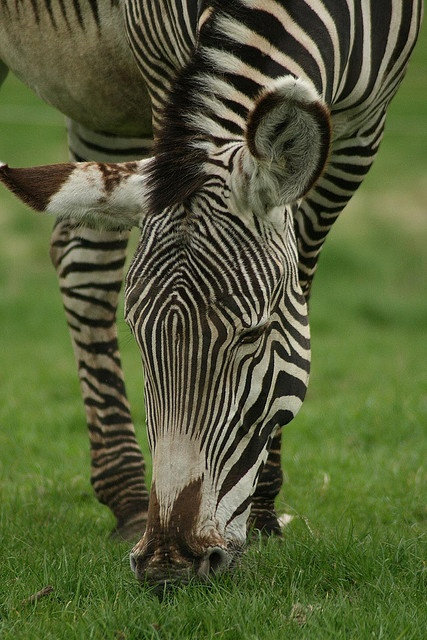
A zebra grazes on the grass of a field.
The zebra is eating the grass in the field.
An animal that is eating something off the grass.
A striped zebra standing on a lush green field.
A ZEBRA IS EATING GRASS ON THE GROUND